Cavalry Brigade "Pozzuolo del Friuli"

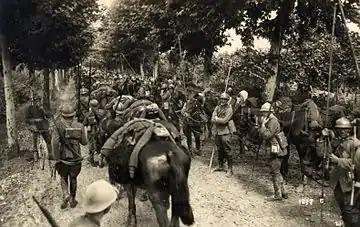
Italian lancers during World War 1

At the outbreak of World War I the II Cavalry Brigade consisted of the Regiment "Genova Cavalleria" (4th) and the Regiment "Lancieri di Novara" (5th). The brigade was part of the 1st Cavalry Division "Friuli" and based in the region of Friuli. The brigade was the first Italian unit to cross the border with Austria-Hungary on 24 May 1915, when its regiments advanced to the take the bridges over the Isonzo river at Pieris. From May 1916 onward the brigade served as line infantry on the Italian Front. During the Seventh Battle of the Isonzo the brigade conquered Height 144 overlooking Doberdò and held it against repeated Austrian counterattacks. In December 1916 the brigade was taken out of the front and mounted again on horses.